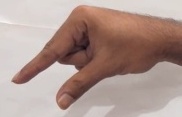
ASL sign: Q